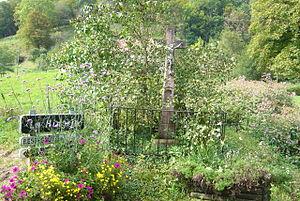
Cet article décrit les calvaires et croix qui jalonnent les routes et sentiers de Rombach-le-Franc